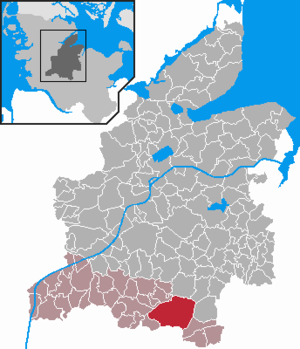
Aukrug
Kort
Aukrug er en kommune og en by i det nordlige Tyskland, beliggende i Amt Mittelholstein i den sydlige del af Kreis Rendsborg-Egernførde. Kreis Rendsborg-Egernførde ligger i den centrale del af delstaten Slesvig-Holsten.